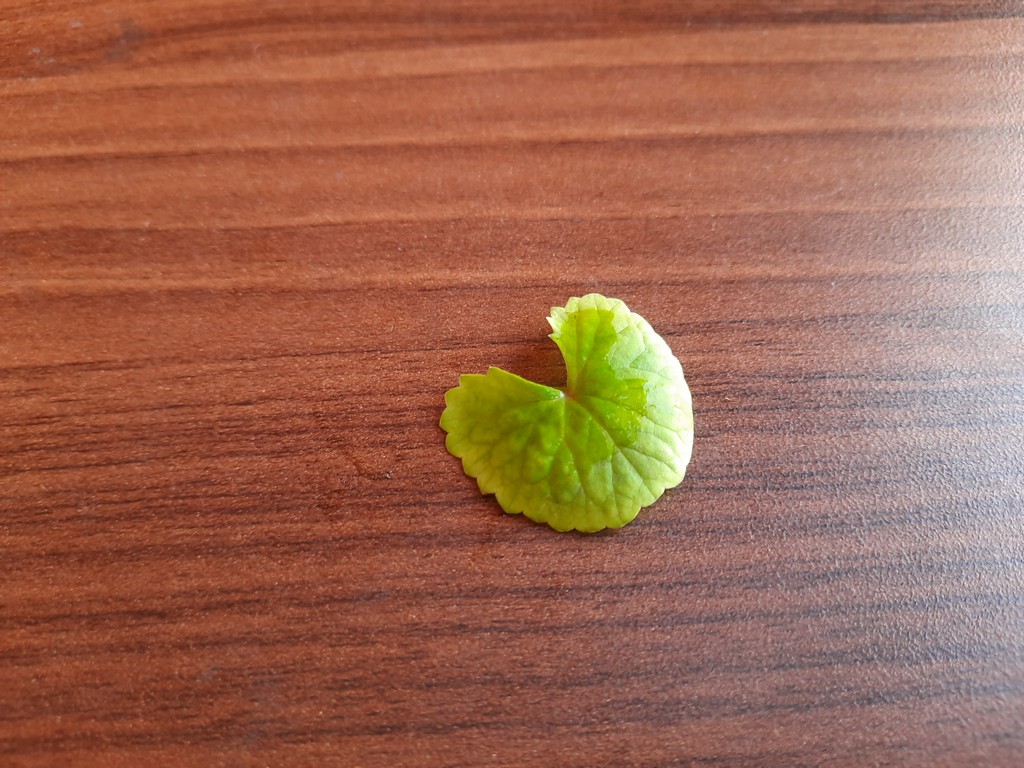
Label: Healthy